Hugh Nibley

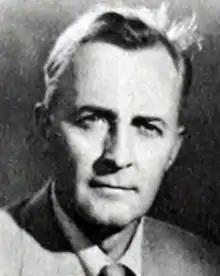
Nibley's faculty photo from 1953

Hugh Winder Nibley (March 27, 1910 – February 24, 2005) was an American scholar and member of the Church of Jesus Christ of Latter-day Saints (LDS Church) who was a professor at Brigham Young University (BYU) for nearly 50 years. He was a prolific author, and wrote apologetic works supporting the archaeological, linguistic, and historical claims of Joseph Smith. He was a member of the LDS Church, and wrote and lectured on LDS scripture and doctrinal topics, publishing many articles in the LDS Church magazines.